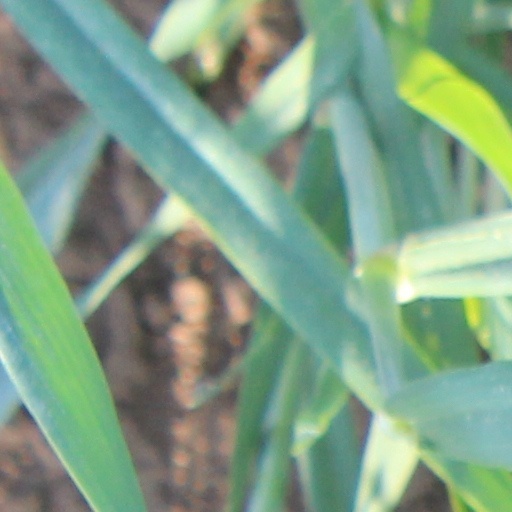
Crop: wheat